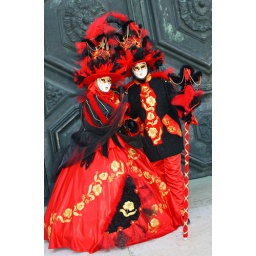
Couple in red and black in front of the Salute church (IMG_9765a)